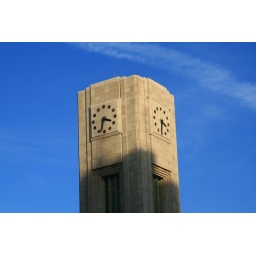
Deco clock tower in Burssels